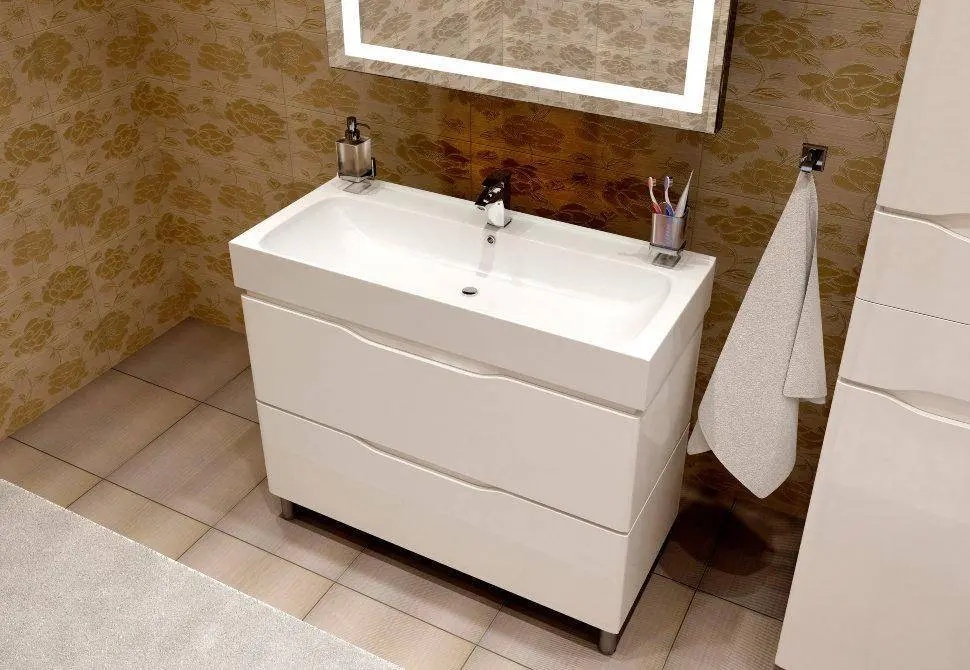
Mobilier de baie pe pardoseală Venice, Alb (Pinto)
Experimentați rafinamentul simplu și modern cu mobilierul de baie din colecția Venice. Realizat din MDF și vopsit într-un alb imaculat, acest mobilier se integrează perfect în orice baie, aducând un aer proaspăt și luminos în spațiul dumneavoastră. Cu feronerie de încredere Blum, mobilierul Venice oferă funcționalitate excepțională, asigurând deschideri și închideri silențioase ale sertarelor și ușilor. Ideal pentru orice dimensiune de baie, acest design simplu și modern vă permite să creați un spațiu armonios, unde eleganța se împletește cu utilitatea într-un mod perfect. Transformați-vă baia într-un sanctuar contemporan cu mobilierul Venice. Dimensiuni 100 cm Latime Feronerie Soft Close Blum Bucăți per pachet 2 Greutate (kg) / pachet 20 Ambalare Pachet Material MDF vopsit Lavoar Ceramică Culoare Alb Setul contine masca si lavoarul.
Brand: AquaRodos
Category: Furniture > Furniture Sets > Bathroom Furniture Sets